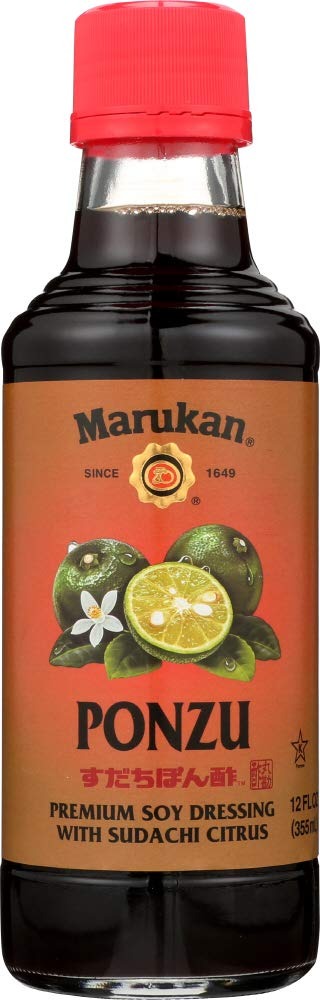
Item Name: Marukan Vinegar Ponzu Premium Soy Dressing W/Sudachi Citrus, 12-Ounce (Pack of 6)
Value: 6.0
Unit: Count

Price: 26.33